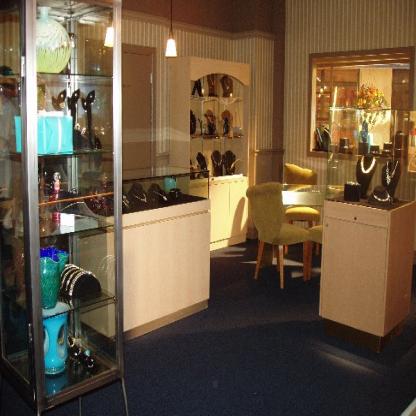
Scene: Indoor